Alcide De Gasperi

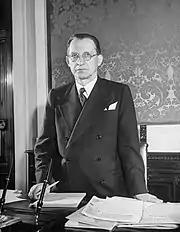
De Gasperi in his office in Palazzo Chigi

The general elections in April 1948 were heavily influenced by the Cold War era confrontation between the Soviet Union and the United States. After the Soviet-orchestrated February 1948 Communist coup in Czechoslovakia, the US became alarmed about Soviet intentions and feared that, if the left-wing coalition were to win the elections, the Soviet-funded PCI would draw Italy into the Soviet Union's sphere of influence.